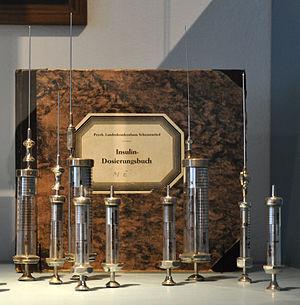
John Saul's Blackstone Chronicles : L'Asile maudit est un jeu d'aventure développé par Legend Entertainment, publié en 1998 par Mindscape. Le jeu prend place dans l'univers imaginé par l'auteur John Saul pour sa série des Blackstone Chronicles.